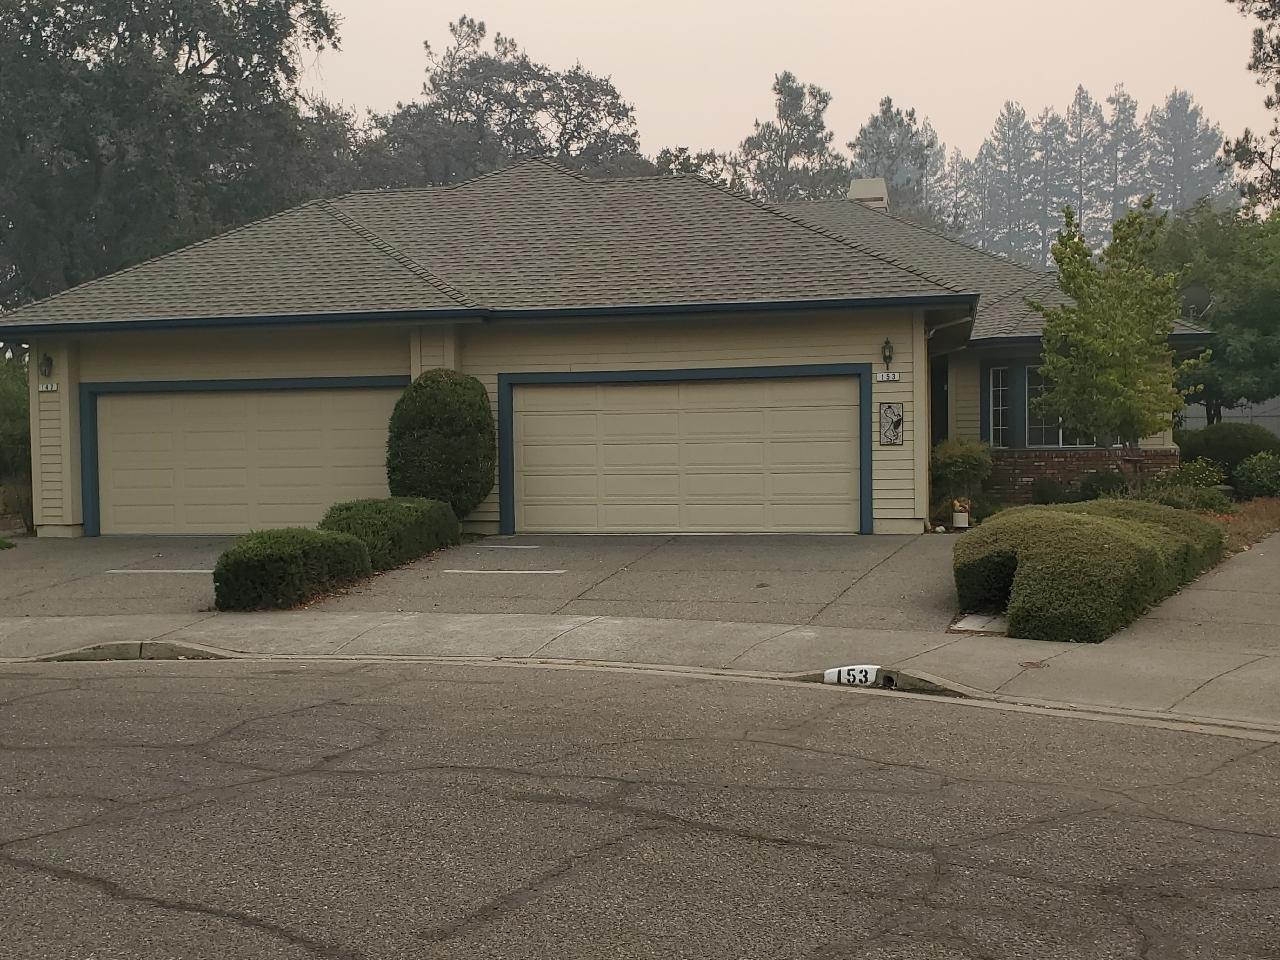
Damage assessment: no_damage